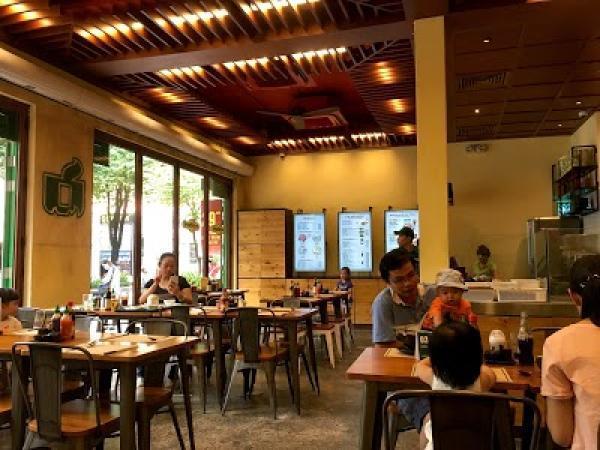
có nhiều người đang xuất hiện ở bên trong quán ăn